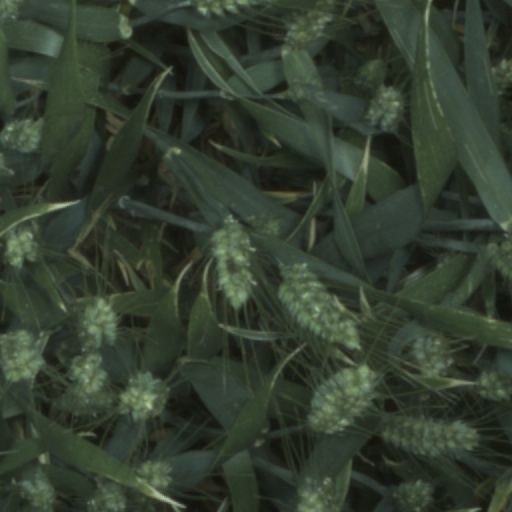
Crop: wheat